Lyn Ford

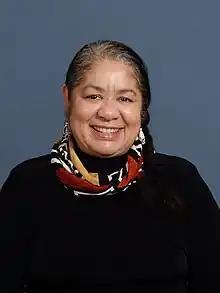
Lynette Ford in 2011

Lynette (Lyn) Ford, an American storyteller, teaching artist, author and creative narrative workshop presenter was the first storyteller in the state of Ohio to be nominated for a Governor's Award for the Arts. She is a regular performer at regional and national storytelling festivals and conferences, including the National Storytelling Festival, Hawaii's Talk Story Festival and the Timpanogos Storytelling Festival. Lyn has also shared keynote presentations, performances and workshops in Australia and Ireland, and for the Transformative Language Arts Network's and Ohio Literacy Resource Center's annual conferences and events.